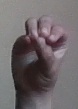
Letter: ha